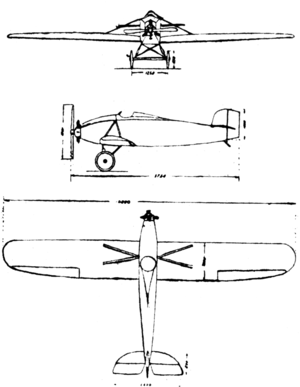
L'ANBO I est un avion de sport, conçu en Lituanie en 1925 par Antanas Gustaitis et fabriqué par la Karo Aviacijos Tiekimo Skyrius.